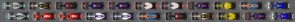
Le Grand Prix automobile d'Autriche 2016, disputé le 3 juillet 2016 sur le Red Bull Ring, est la 944ᵉ épreuve du championnat du monde de Formule 1 courue depuis 1950. Il s'agit de la trentième édition du Grand Prix d'Autriche comptant pour le championnat du monde de Formule 1, la vingt-huitième disputée sur le circuit de Spielberg, et de la neuvième manche du championnat 2016.